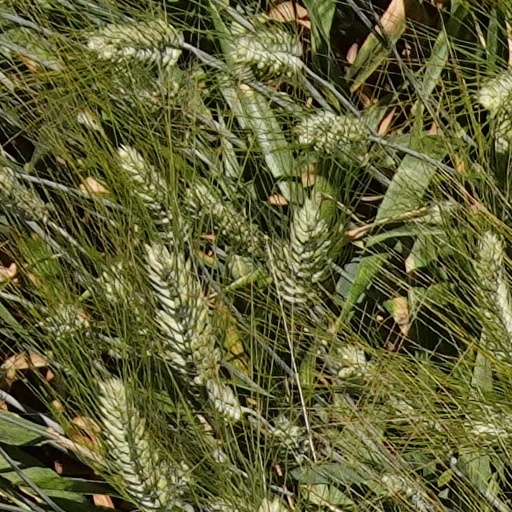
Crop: wheat